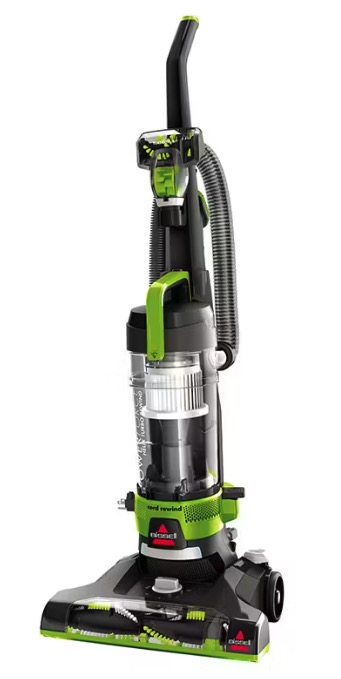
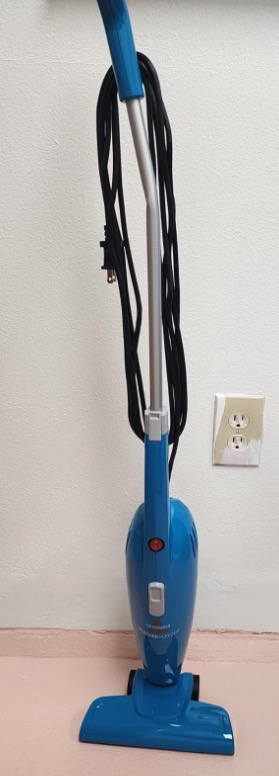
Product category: items_vacuum
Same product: no